List of A Nightmare on Elm Street characters

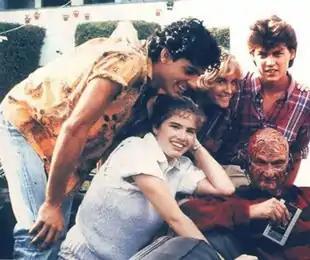
Production still of characters from "A Nightmare on Elm Street" (including Johnny Depp in his first starring role) during a take of the film's ending. "Top left to bottom right:" Jsu Garcia (as Nick Corri), Amanda Wyss, Depp, Heather Langenkamp and Robert Englund.

The "A Nightmare on Elm Street" series, created by Wes Craven, focuses on several characters who survive attacks by Freddy Krueger (Robert Englund), the spirit of a child murderer who gains the ability to stalk and kill people in their dreams (thus killing them in reality) after his death at the hands of a vengeful mob.